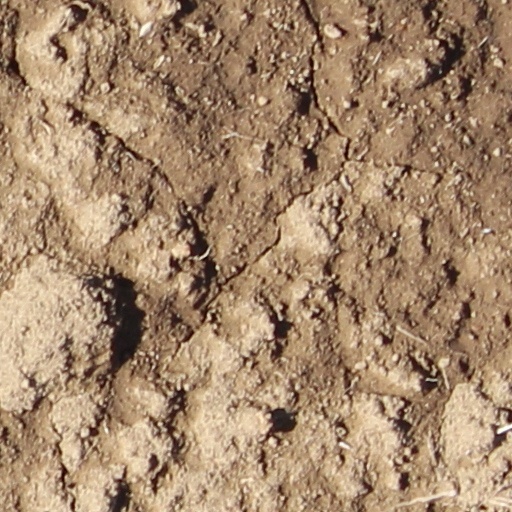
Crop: wheat